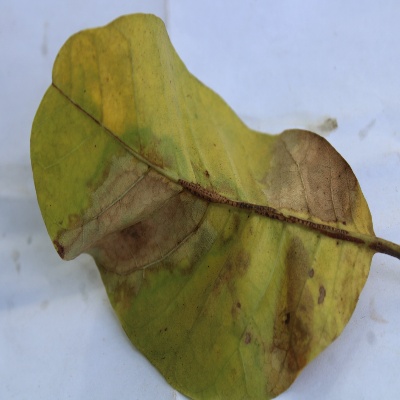
Crop: Cashew
Condition: anthracnose